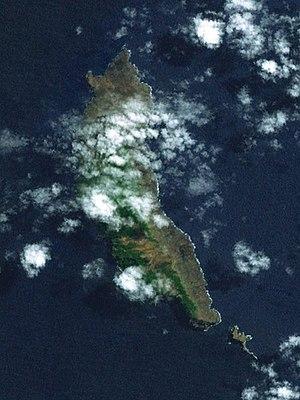
Ile de Moho Tani (ou Motane), vue depuis l'espace. Archipel des Marquises, Polynésie Française.
Moho Tani, ou Motane, est une île du groupe sud de l'archipel des Marquises, en Polynésie française.